Development of the reproductive system

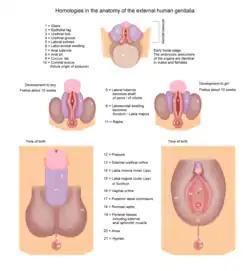

Until about the ninth week of gestational age, the external genitalia of human males and females look the same, and follow a common development. This includes the development of a genital tubercle and a membrane dorsally to it, covering the developing urogenital opening, and the development of the labioscrotal fold.